Daria Werbowy

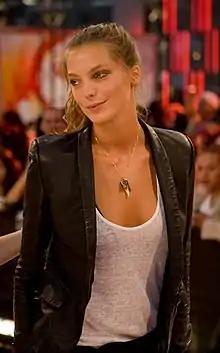
Werbowy in 2008

Daria Werbowy (born 19 November 1983) is a Canadian fashion model. She became a spokesmodel for the French beauty brand Lancôme in 2005. According to "Forbes", Werbowy has appeared on over 50 international "Vogue" covers. She retired after ten years in fashion while still one of the industry's top models. In a retrospective, "Vogue" dubbed her the "ultimate model muse."